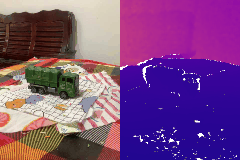
Label: truck